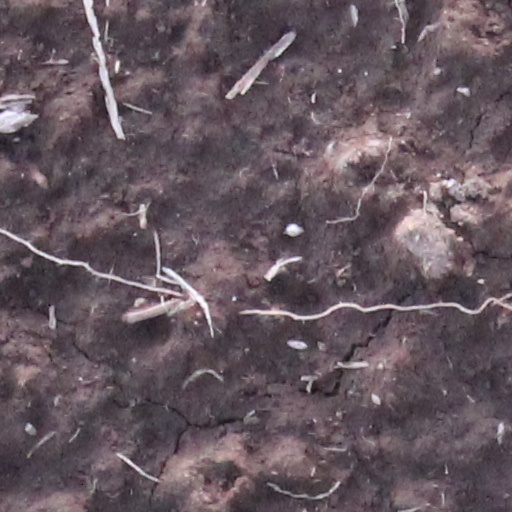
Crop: wheat